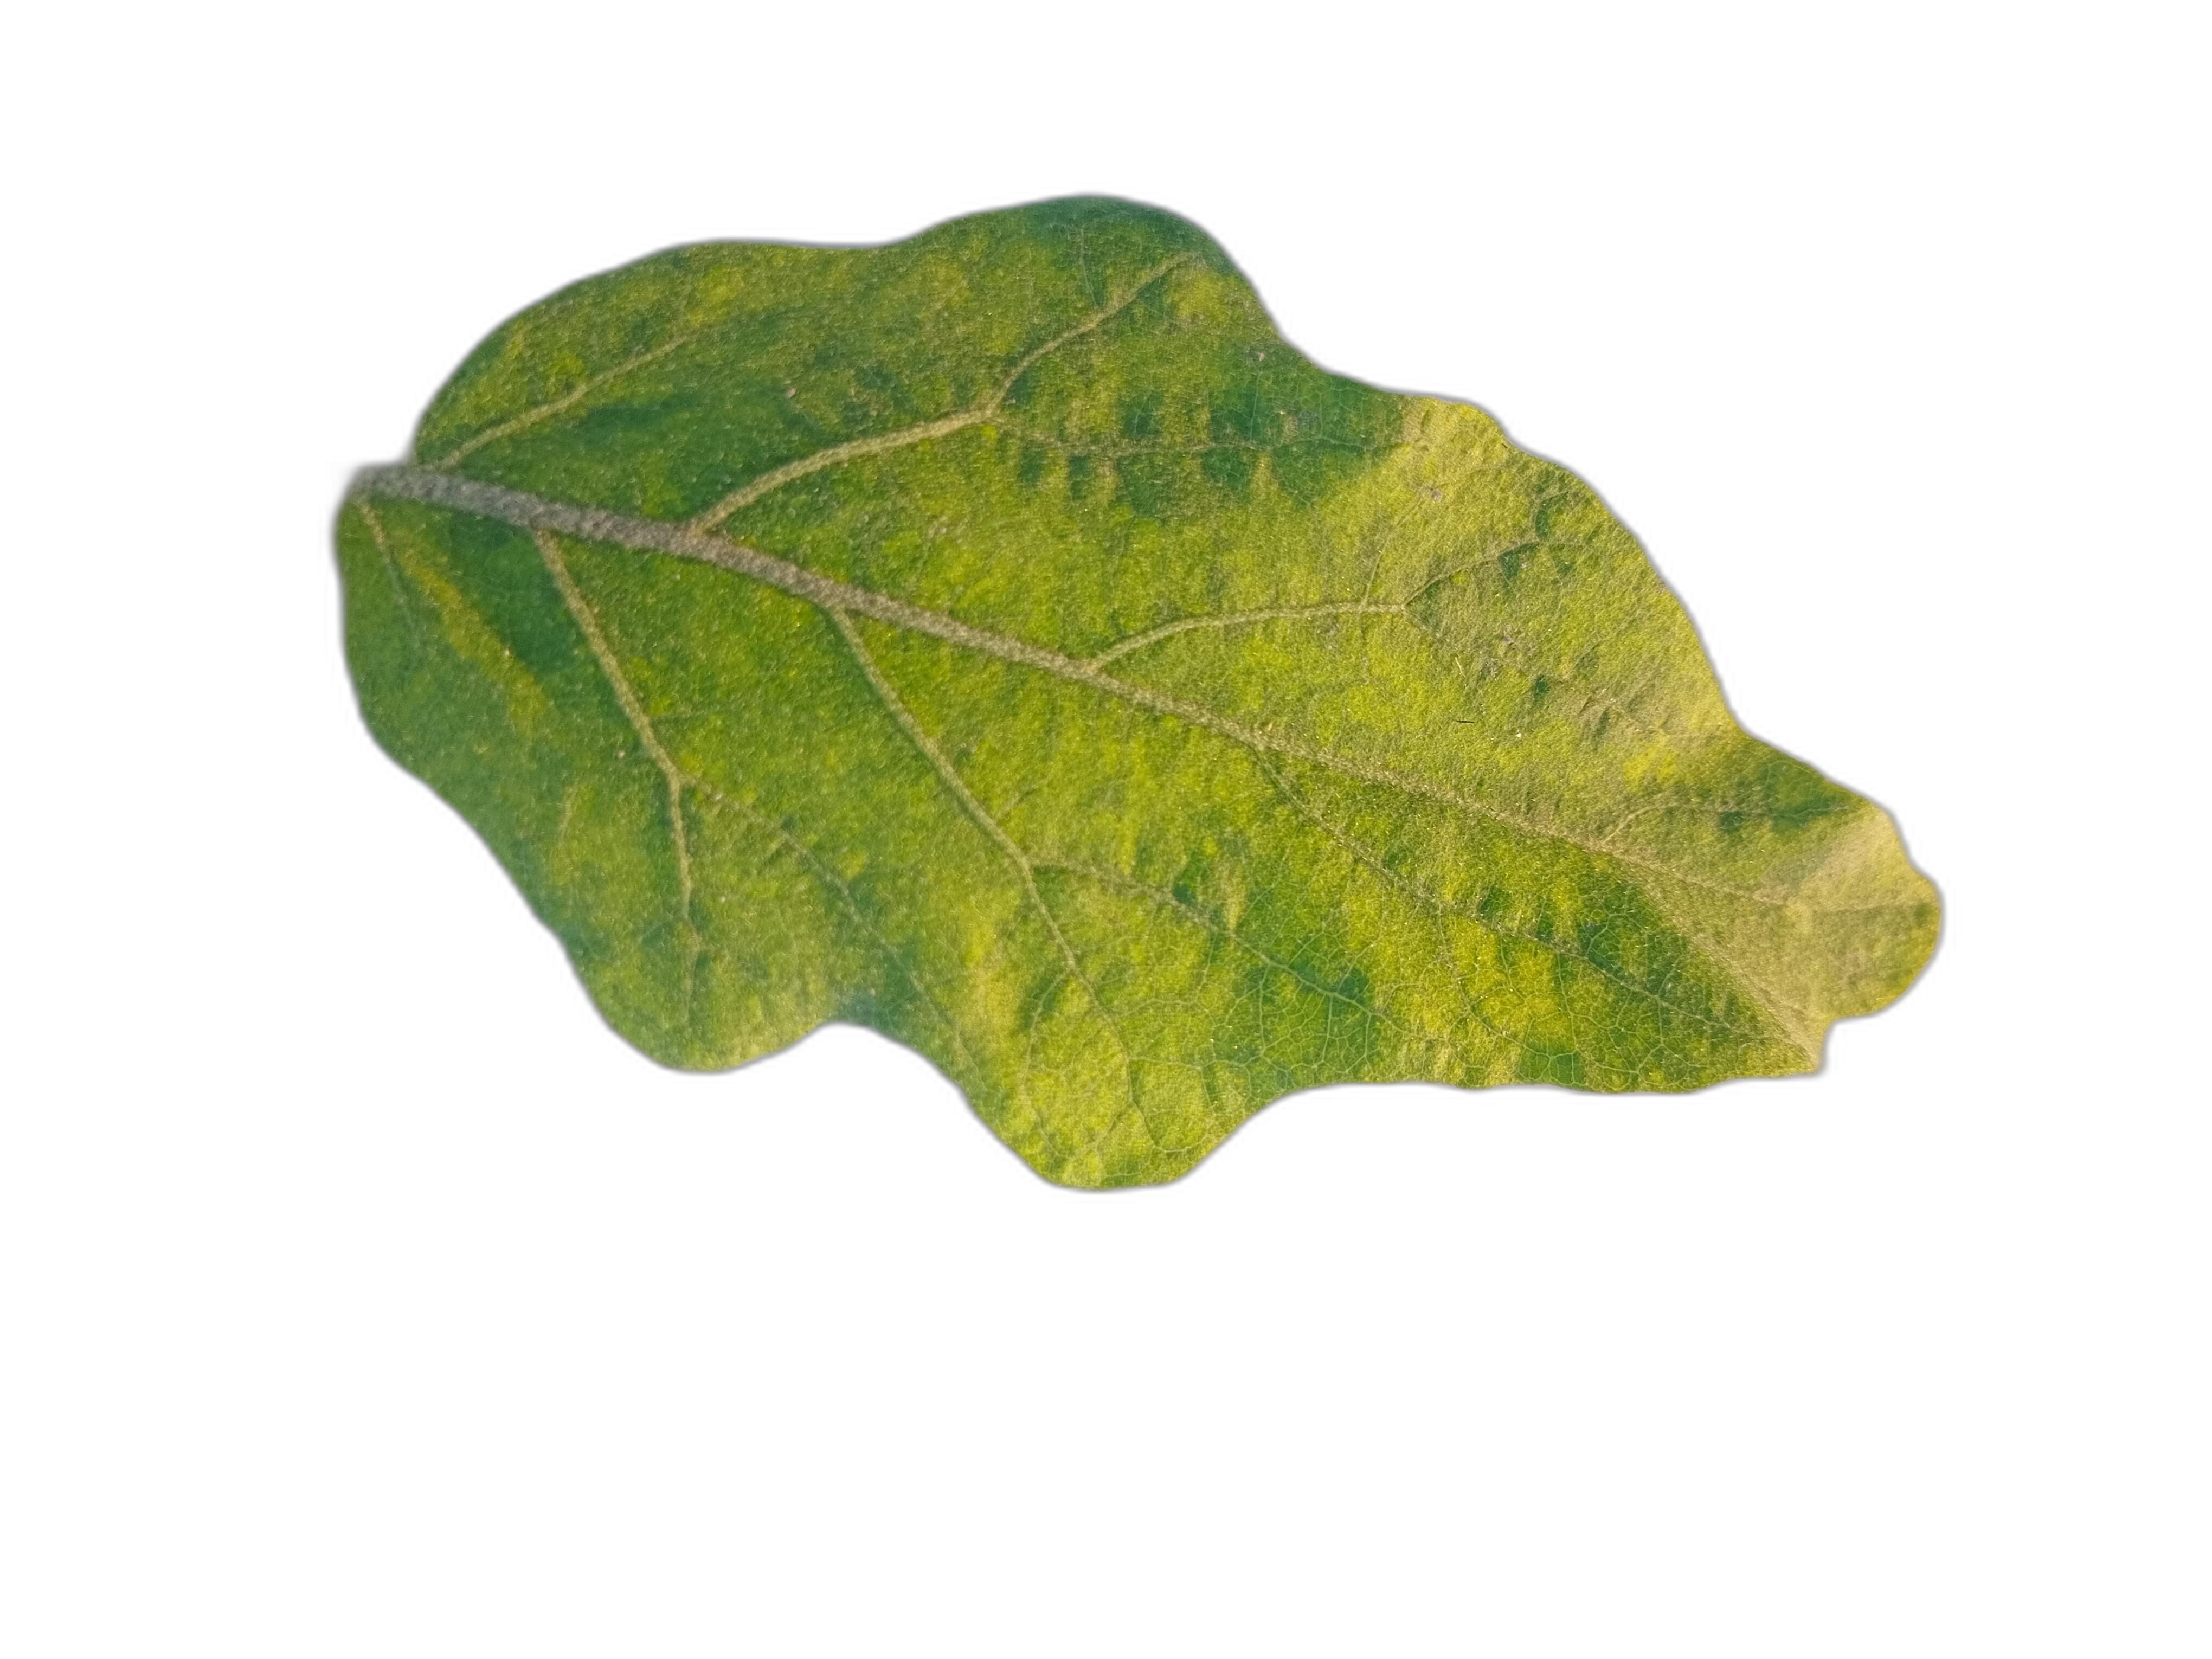
Label: Healthy Leaf